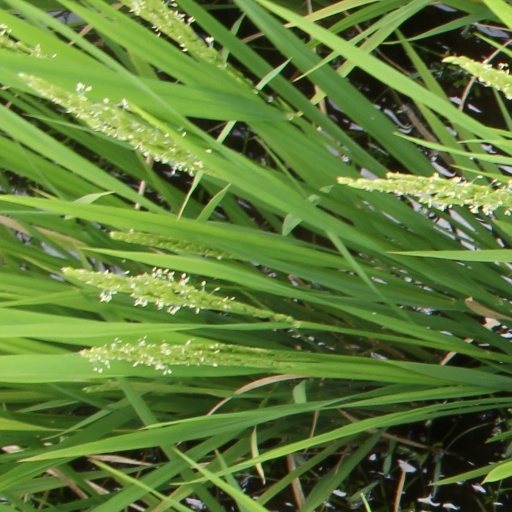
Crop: rice